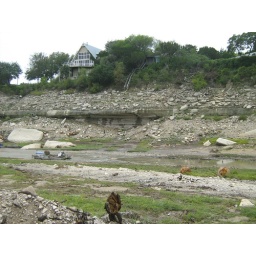
Dilapidated boat - the rest is under the green dock